Mesopotamian campaign

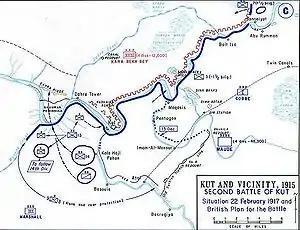
1917, General Maude's Army captures Kut

Maude's offensive was launched on 13 December 1916. The British advanced up both sides of the Tigris river, forcing the Ottoman army out of a number of fortified positions along the way. General Maude's offensive was methodical, organised, and successful. Khalil Pasha was able to concentrate most of his forces against Maude near Kut. Maude switched his advance to the other bank of the Tigris, bypassing most of the Ottoman forces. The Ottoman XVIII Corps escaped destruction only by fighting some desperate rear guard actions. It did lose quite a bit of equipment and supplies. The British occupied Kut and continued to advance up the Tigris.